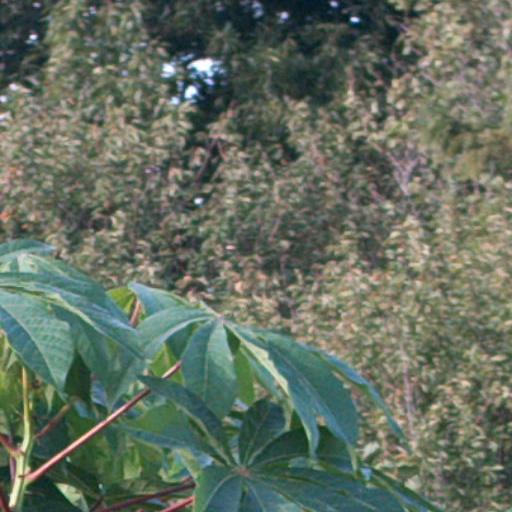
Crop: cassava